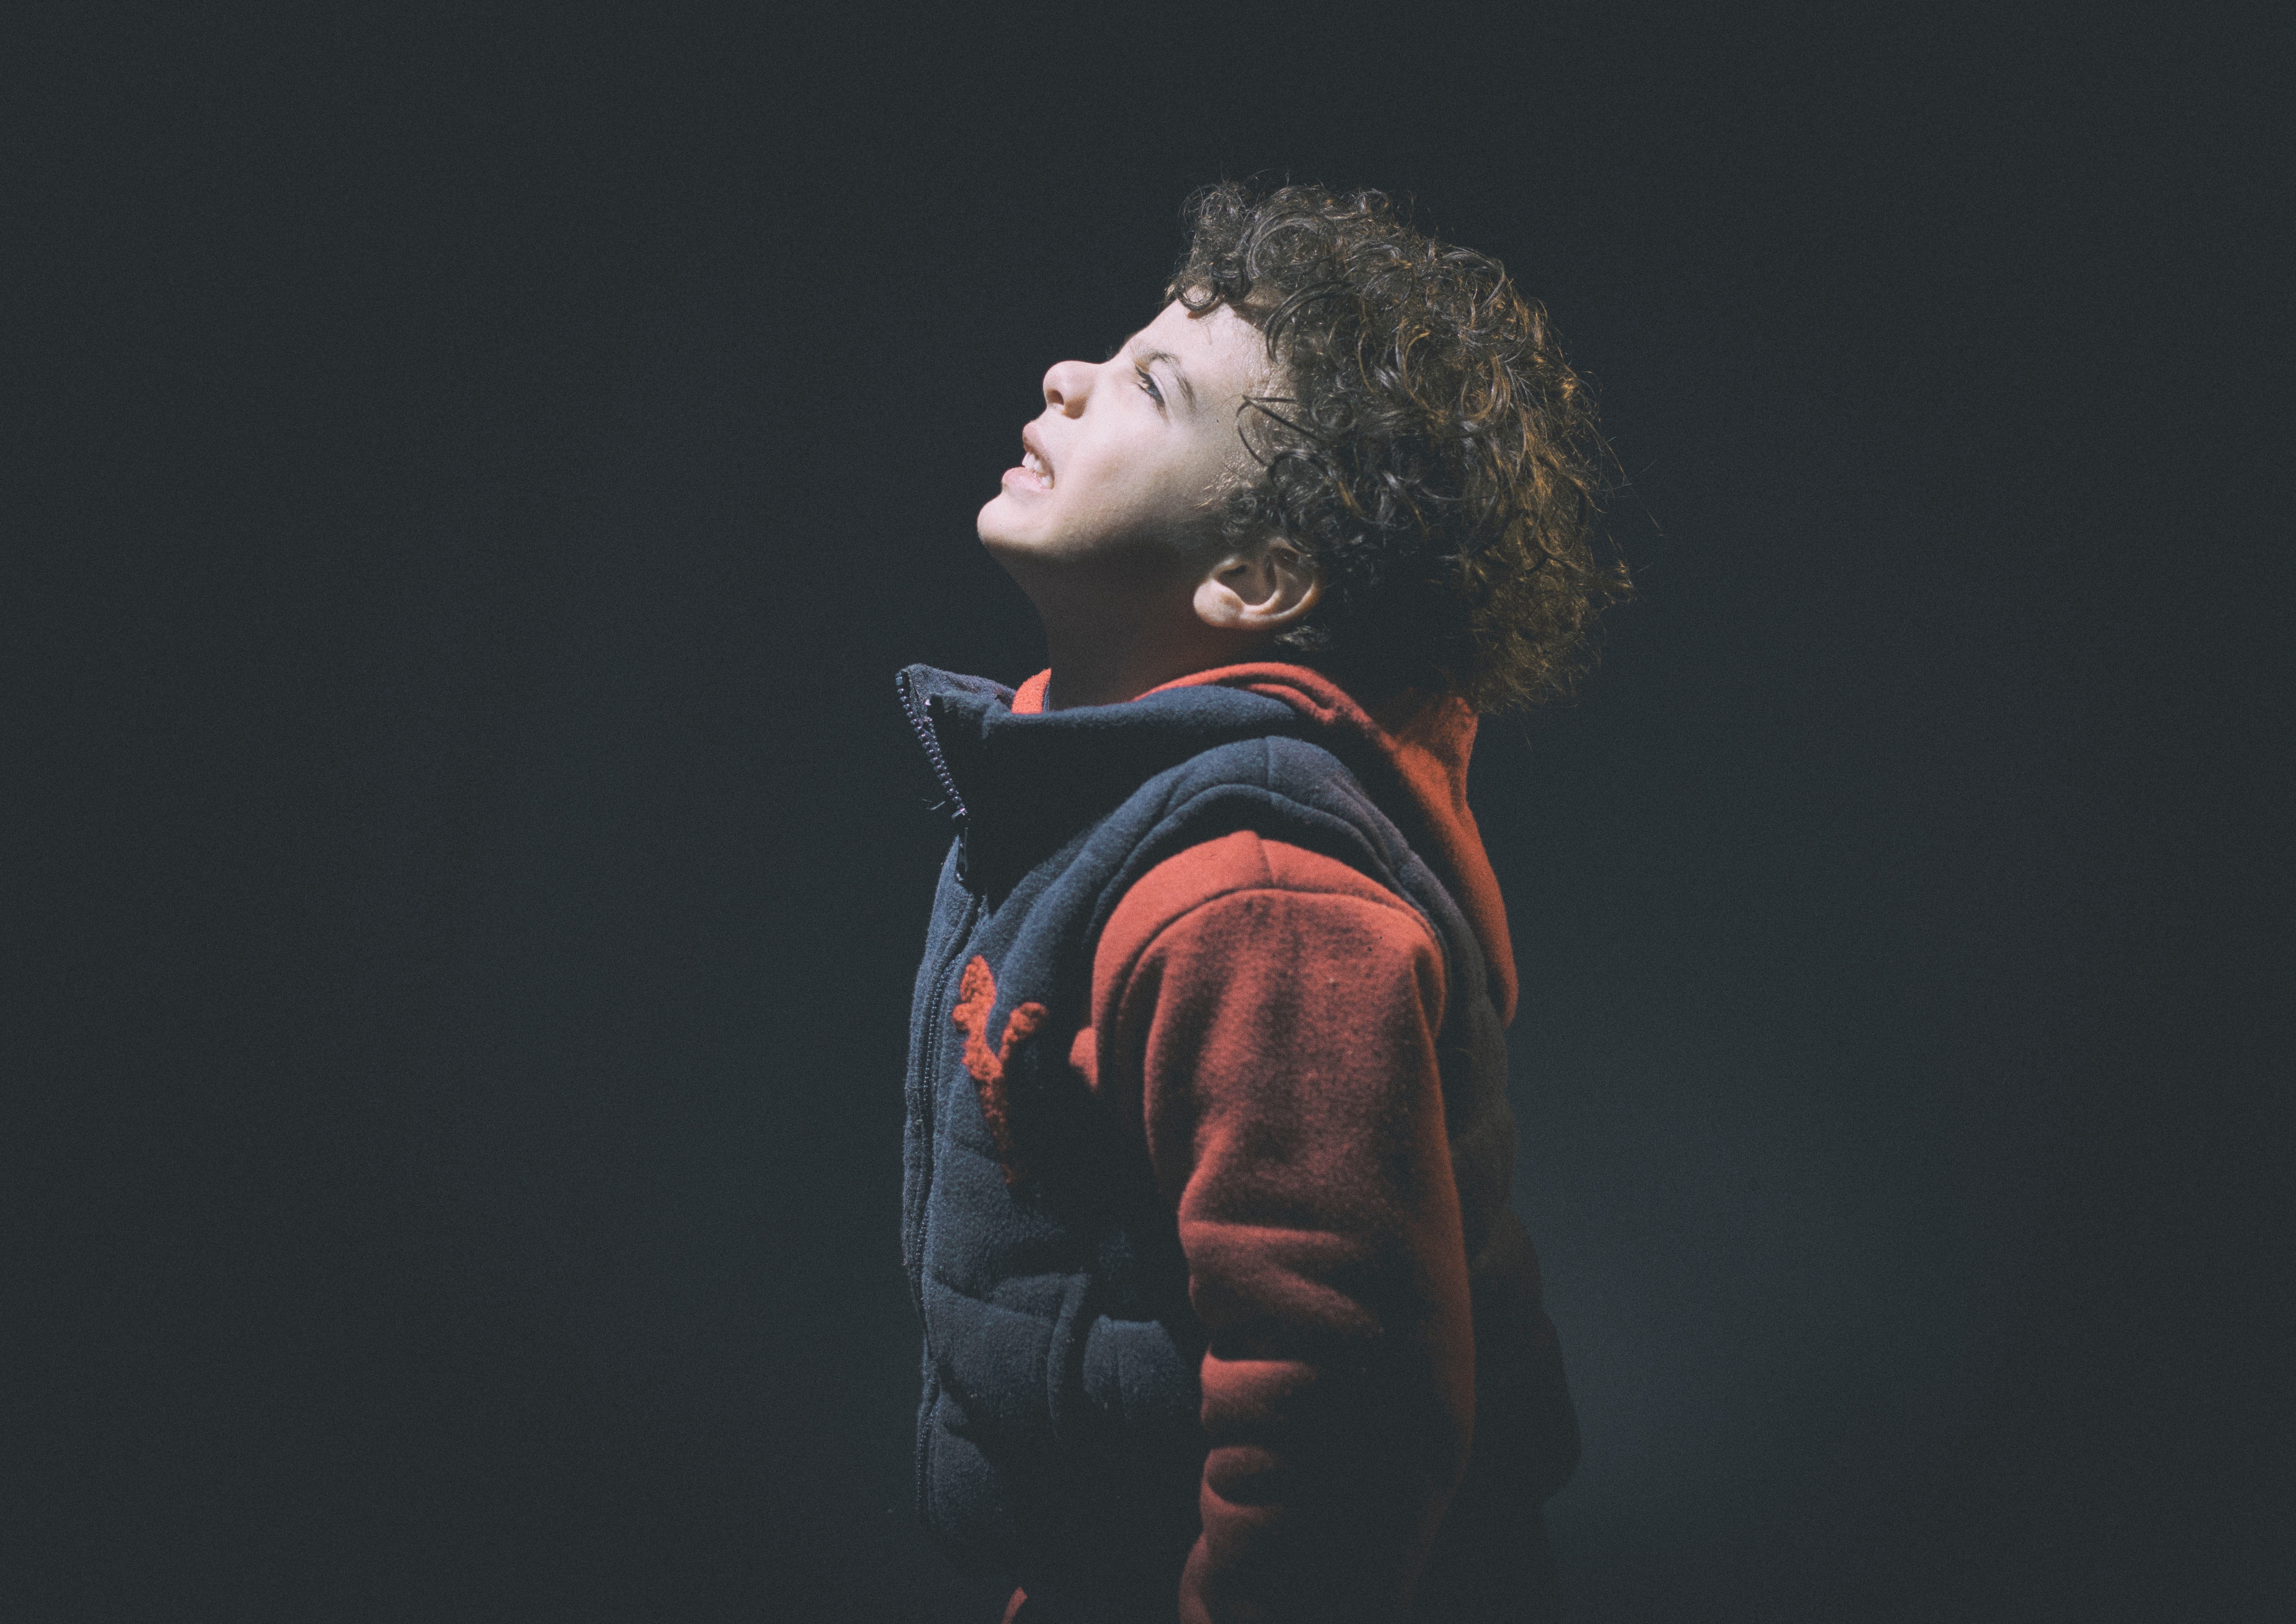
black, darkness, standing, jacket, photography, human, eye, outerwear, portrait, flash photography, performance, portrait photography, night, singer, photo shoot, sleeve, space, ear